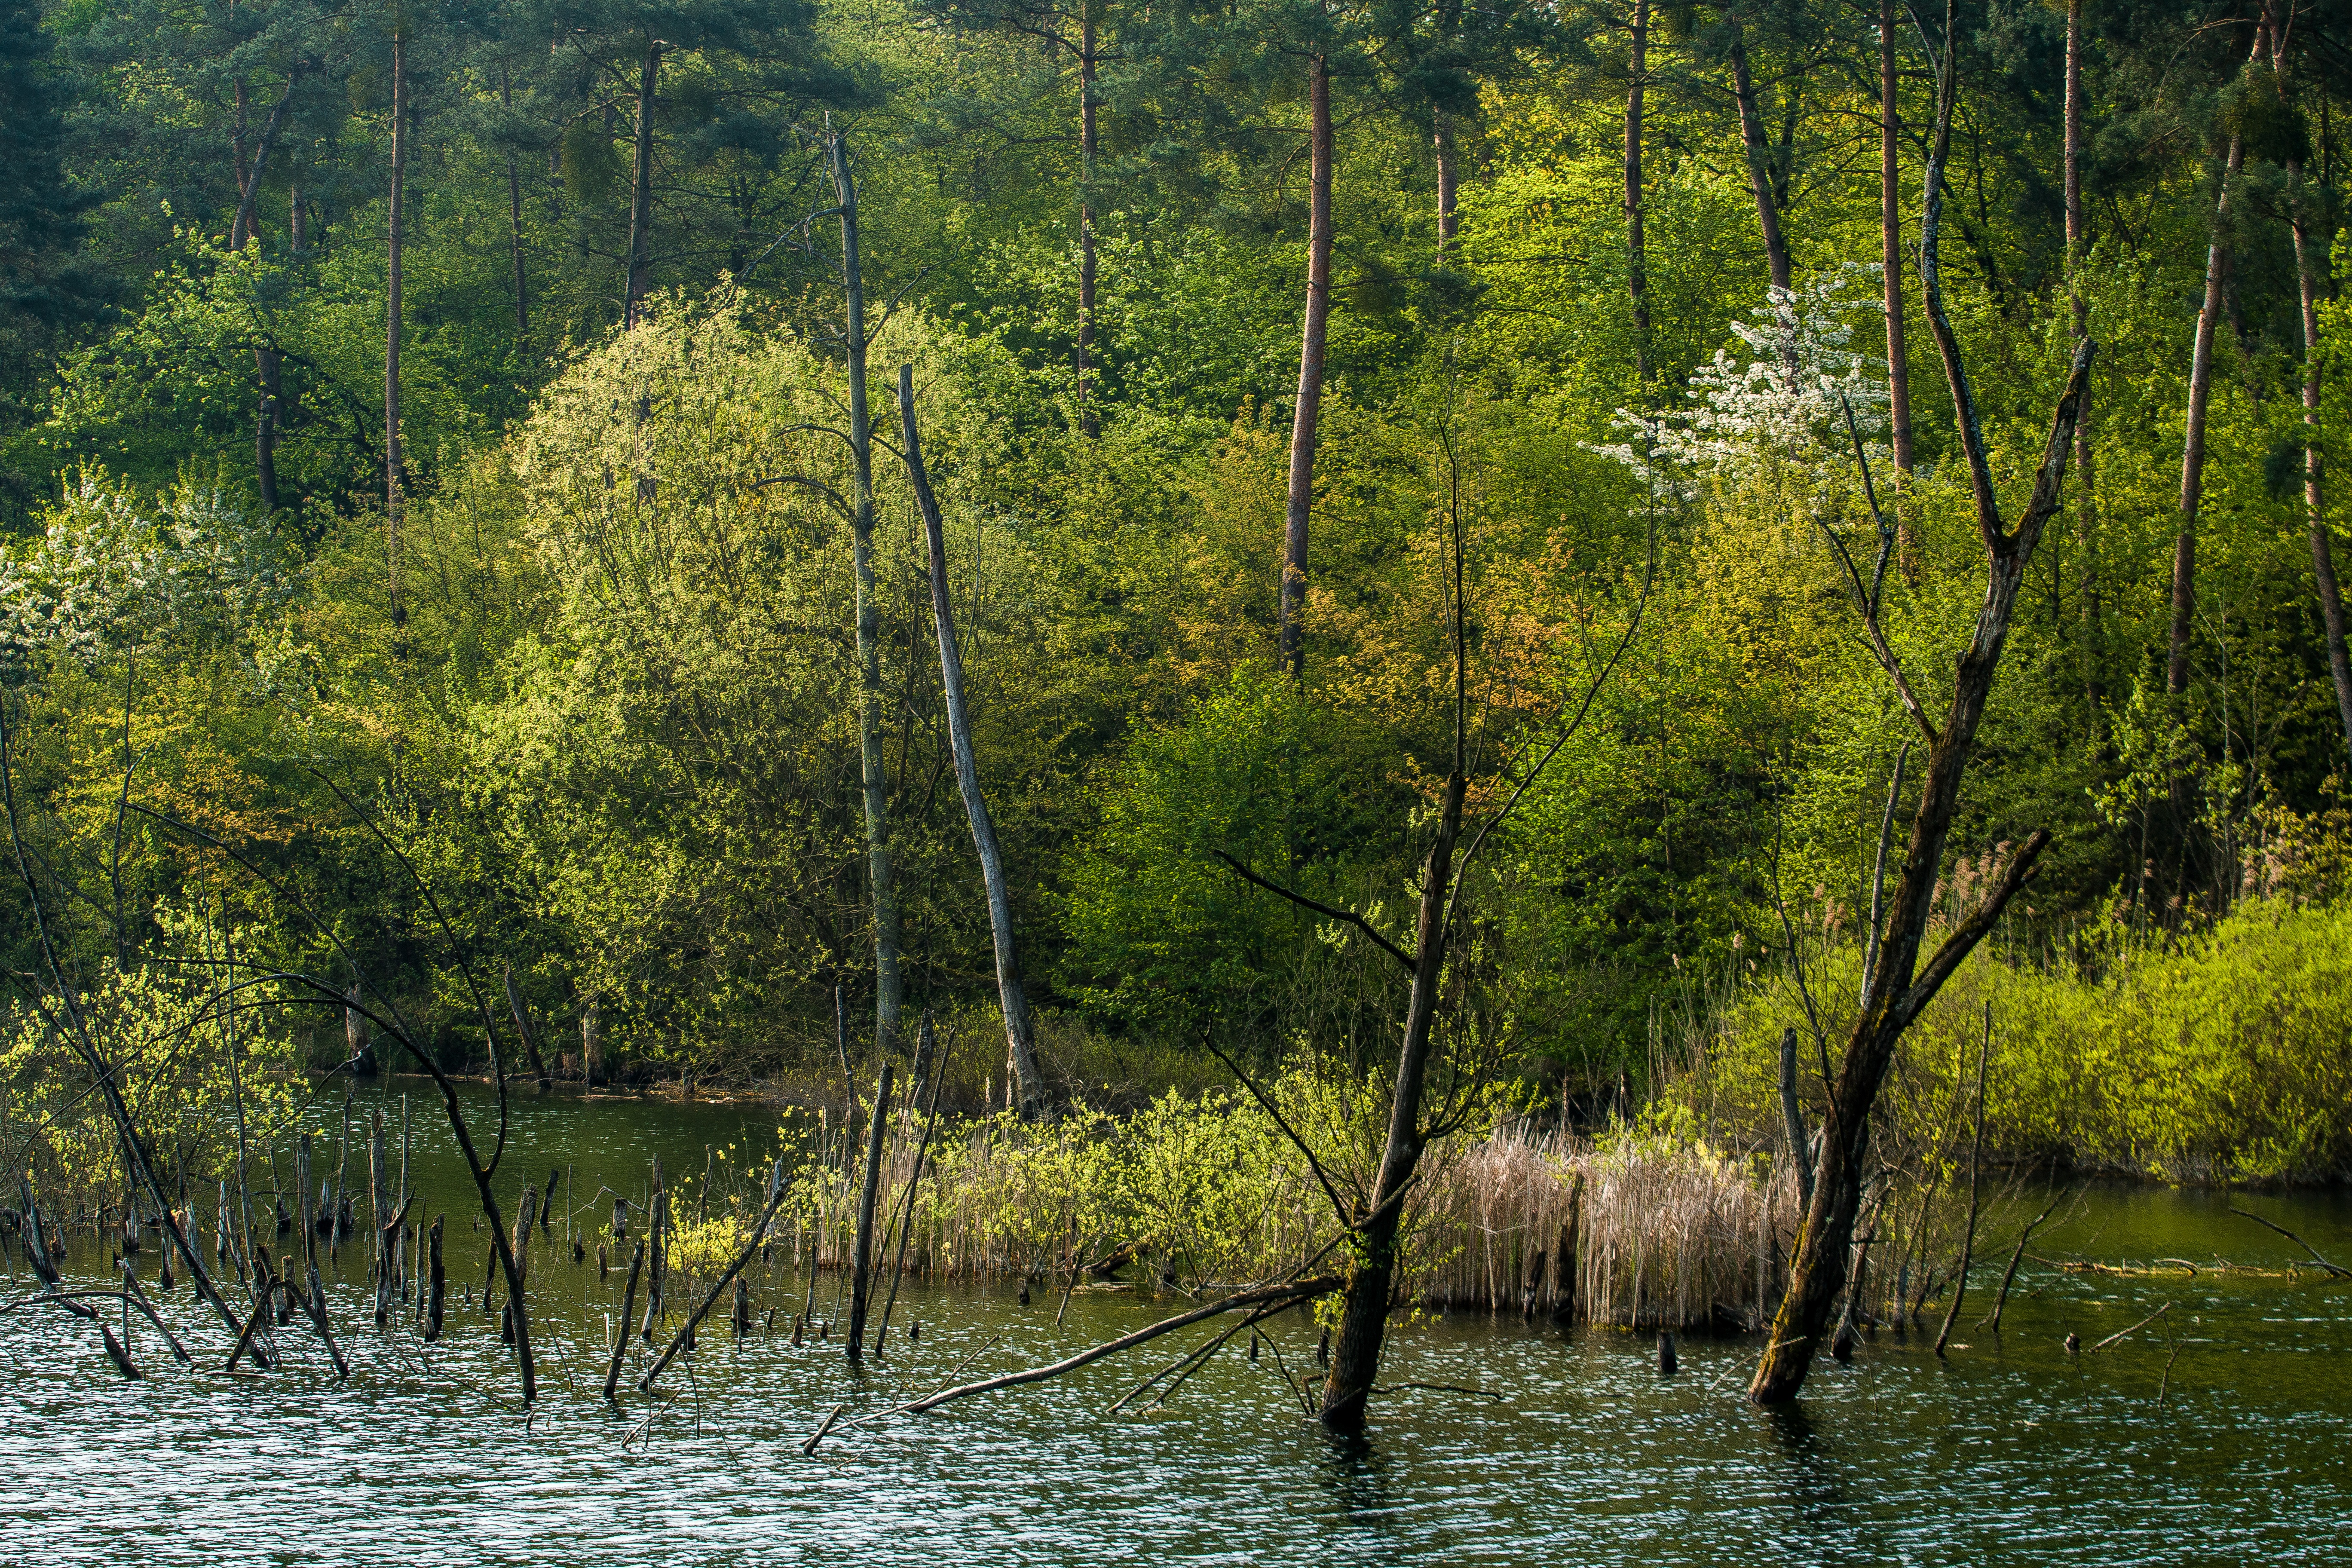
tree, water, nature, forest, swamp, wilderness, leaf, lake, river, stream, spring, jungle, color, autumn, colorful, yellow, trees, bright, wetland, woodland, habitat, ecosystem, morning light, nature reserve, natural environment, geographical feature, woody plant, bayou, riparian forest